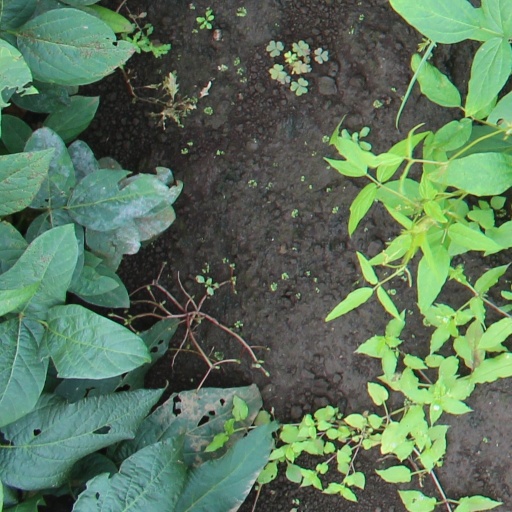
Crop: soybean